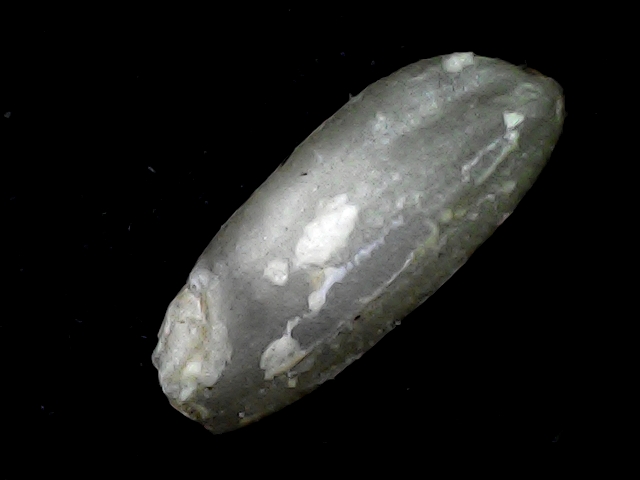
Rice variety: BD91